Parable of the Two Debtors

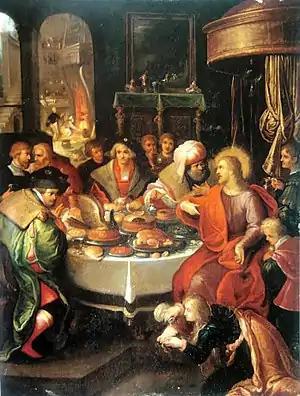
Feast in the House of Simon by Francis Francken the Younger.

The Parable of the Two Debtors is a parable of Jesus. It appears in , where Jesus uses the parable to explain that the woman who has anointed him loves him more than his host, because she has been forgiven of greater sins.